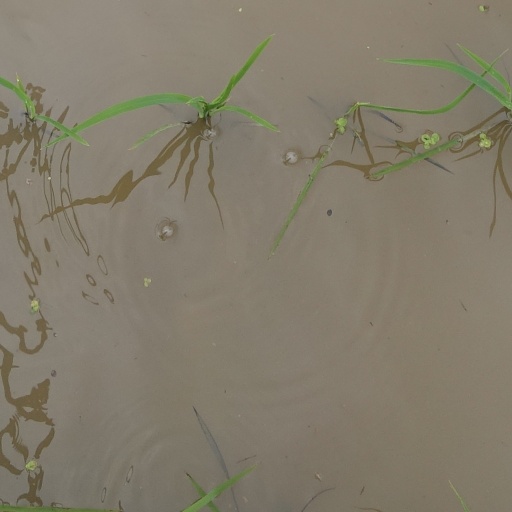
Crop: rice